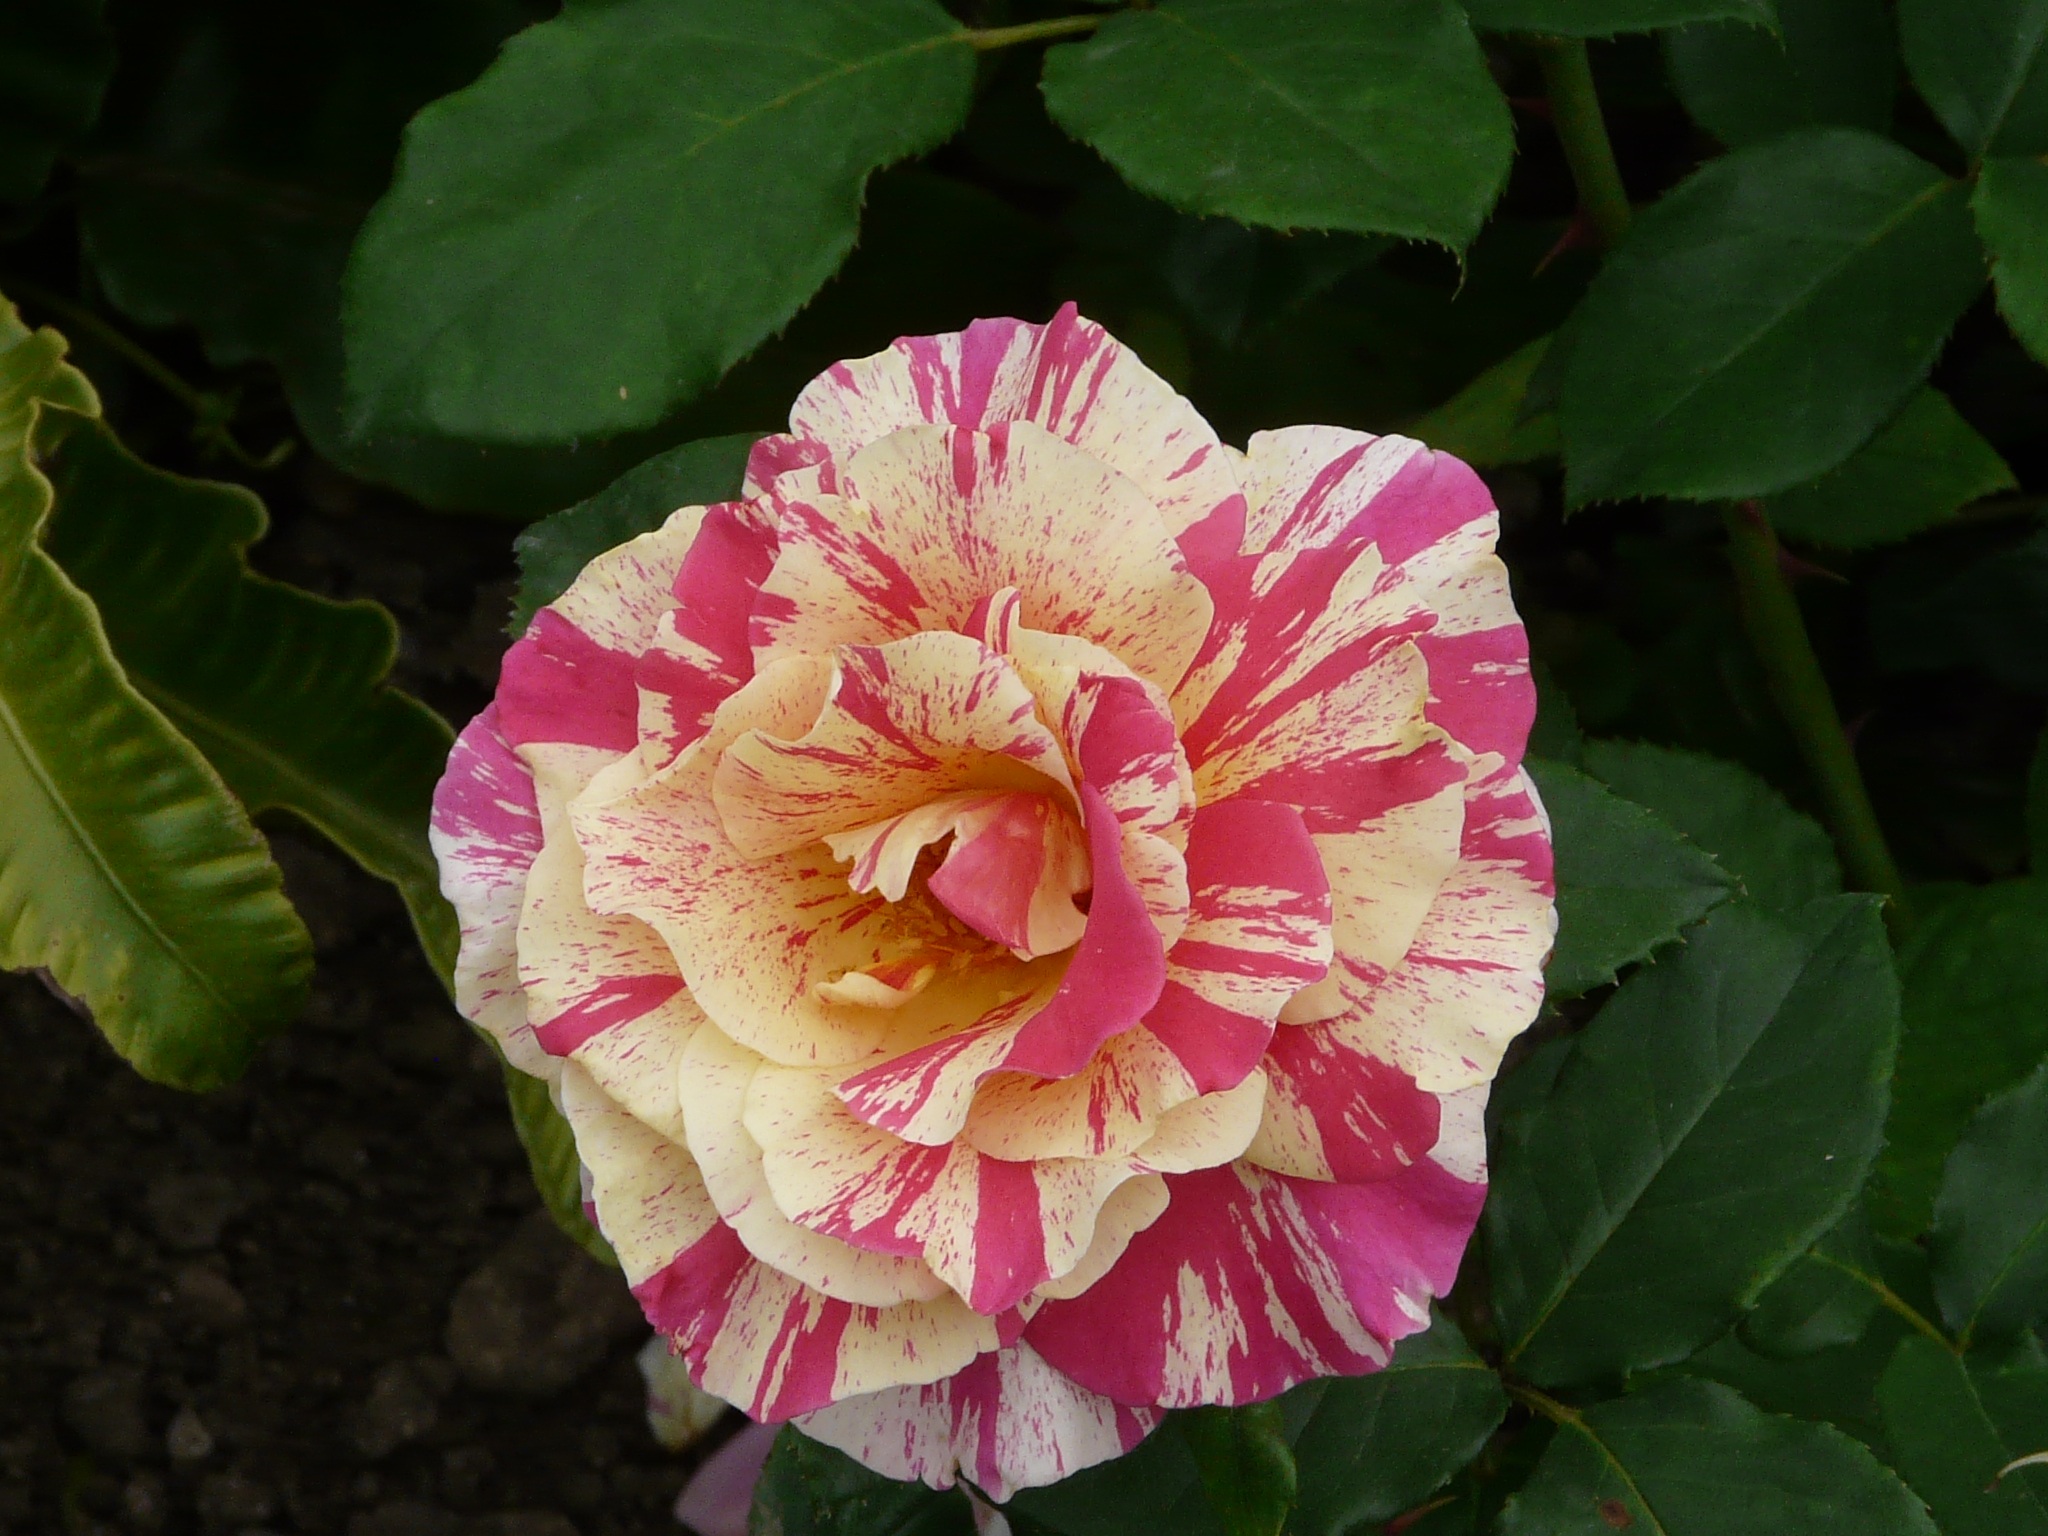
blossom, plant, flower, petal, rose, macro, botany, yellow, pink, flora, shrub, hibiscus, flowering plant, chinese hibiscus, land plant, bicolor pink